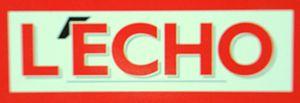
Le logo du journal ""L'Echo du Centre"""
L'Écho était un journal quotidien régional de la presse écrite française, qui paraissait en Limousin, dans l'Indre et la Dordogne. Les cinq agences départementales se situaient à Tulle en Corrèze, à Limoges en Haute-Vienne, à Guéret en Creuse, à Périgueux en Dordogne et à Châteauroux dans l'Indre. Sa ligne éditoriale était antilibérale.